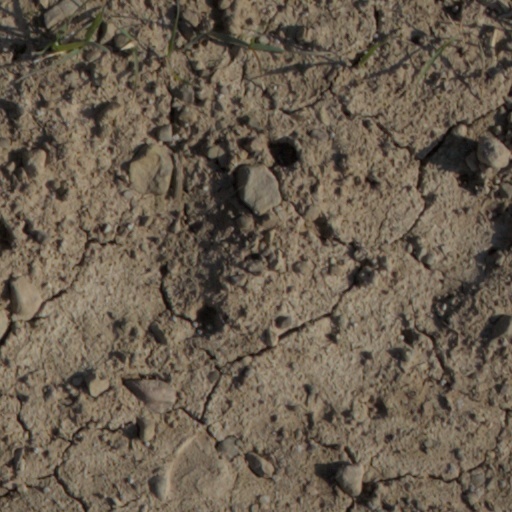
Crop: wheat